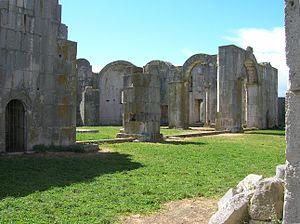
Richard de Venosa est un juriste actif auprès de la cour du royaume de Sicile pendant la première moitié du XIIIᵉ siècle. Il est aussi poète, connu pour sa comédie élégiaque De Paulino et Polla, expressément dédiée à Frédéric II.